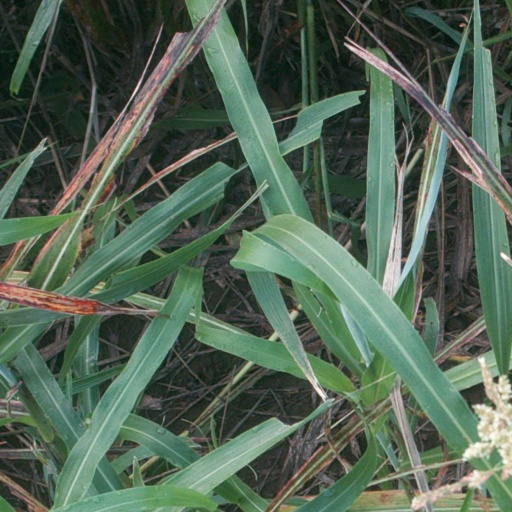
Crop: sorghum